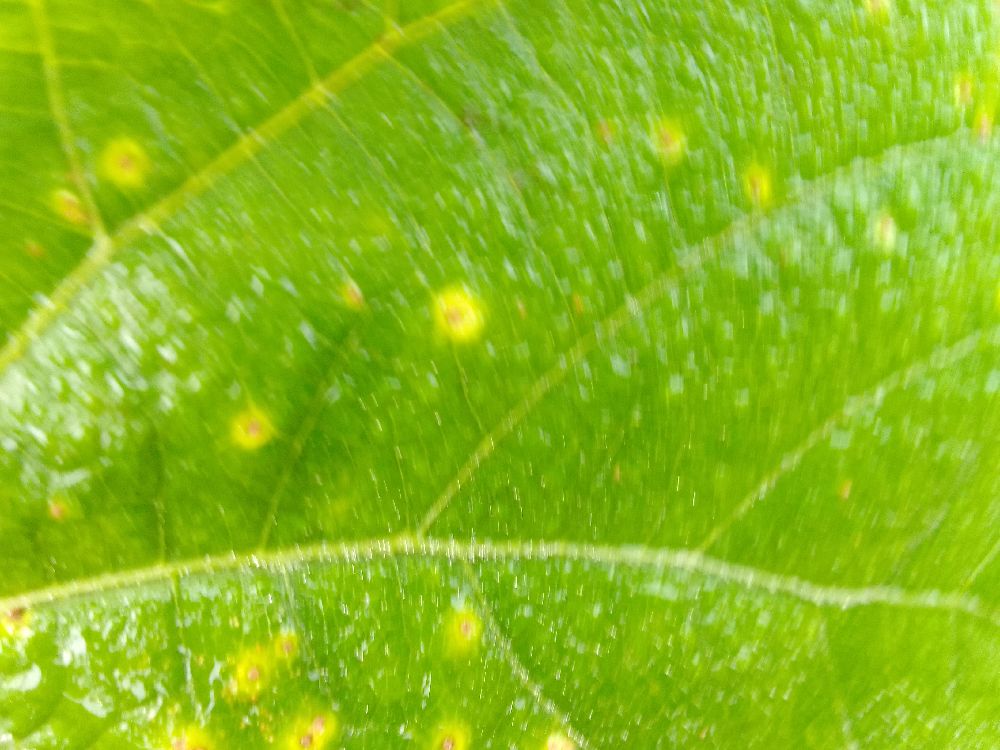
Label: rust